Isuzu Elf

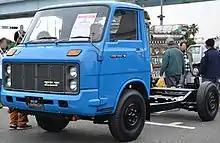
1972 Isuzu Elf MiPack

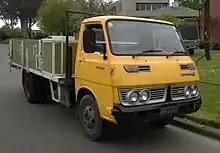
1974 Bedford-Isuzu KA50 Elf

In August 1967, the all-new "Isuzu Light Elf" was added to the existing lineup; this lighter duty version was rated for a . It had single round headlights and a KA-series chassis code; it came with the same G150 engine as fitted to period Isuzu Belletts, rated at . This was the first of the second generation Elfs to be introduced, heavier duty models soon followed and replaced the first generation variants.